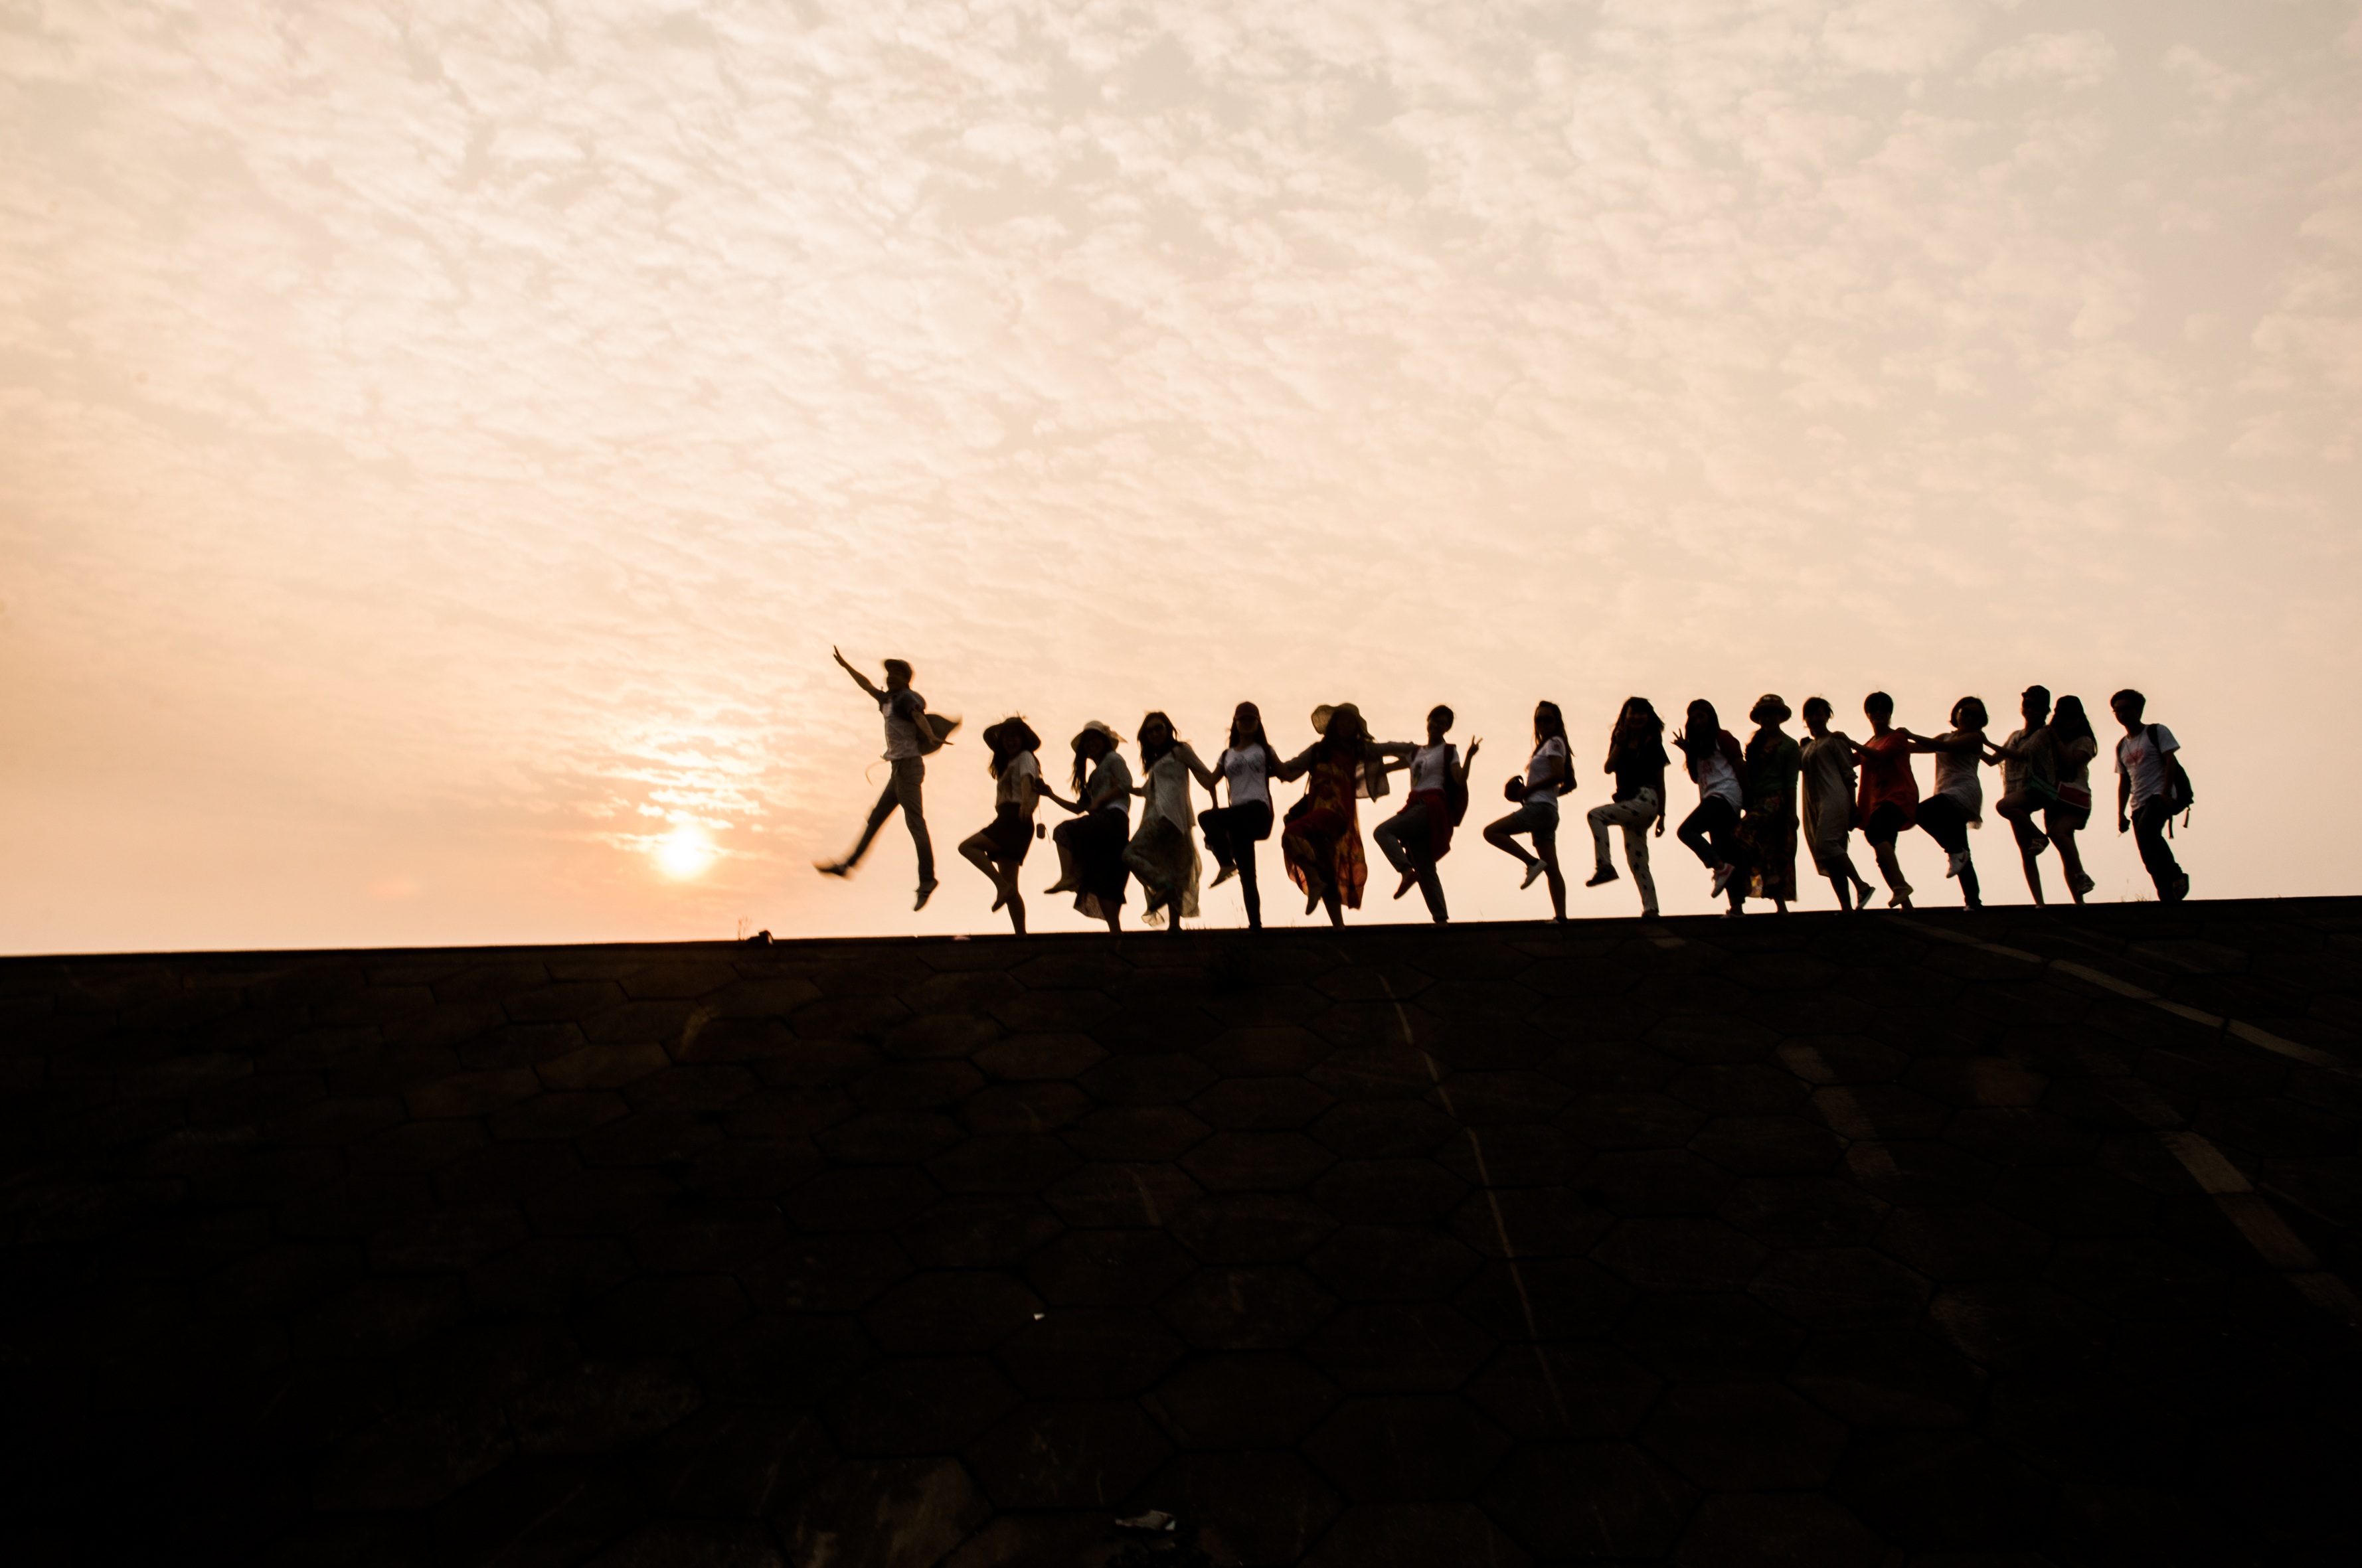
silhouette, sunset, morning, youth, party, shape